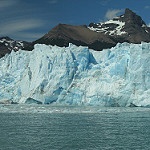
Label: glacier